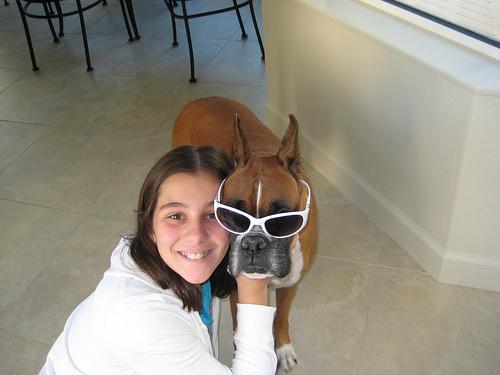
Breed: boxer